Edwin Thoms Cox

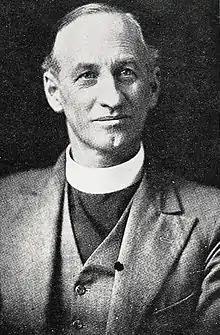

Edwin Thoms (or Thomas) Cox (9 January 1881 – 18 December 1967) was a New Zealand politician and Mayor of Dunedin. He was Dunedin's first Labour mayor. He had been a Methodist minister.